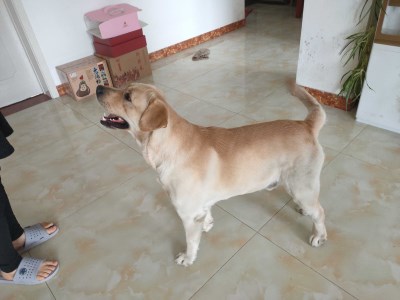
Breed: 3580-n000122-Labrador_retriever